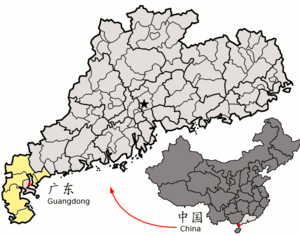
Zhanjiang / Administration
Zhanjiang bypræfektur (rosa og gult) og bydistrikter (rosa).
Zhanjiang er en by på præfekturniveau i provinsen Guangdong ved Kinas kyst til det Sydkinesiske Hav. Befolkningen i hele præfekturet anslås til 6.698.500, hvora selve byen Zhanjiang havde 568.000 indbyggere..